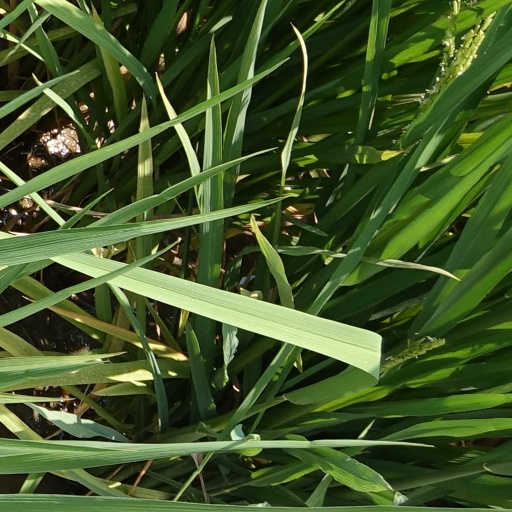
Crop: rice